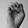
ASL letter: E